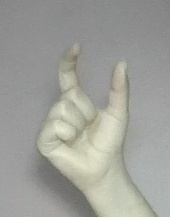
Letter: nun